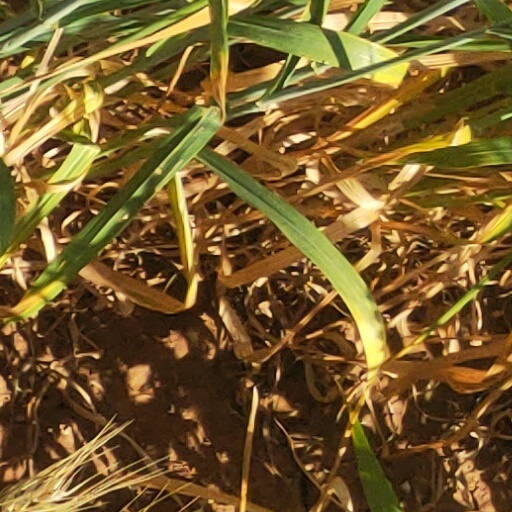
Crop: wheat